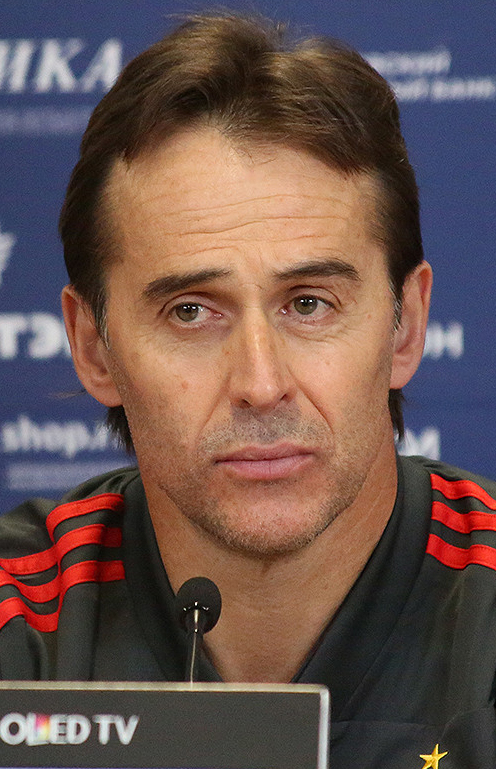
ยูเลน โลเปเตกี

| name = ยูเลน โลเปเตกี
| image = Julen Lopetegui 2017 (cropped).jpg
| caption = โลเปเตกีกับฟุตบอลทีมชาติสเปน|ทีมชาติสเปนในปี 2017
| fullname = ยูเลน โลเปเตกี อาร์โกเต
| birth_place = อัสเตอาซู สเปน
| position = ผู้รักษาประตู
| currentclub = สโมสรฟุตบอลเวสต์แฮมยูไนเต็ด|เวสต์แฮมยูไนเต็ด (หัวหน้าผู้ฝึกสอน)
| youthyears1 = | youthclubs1 = เรอัลโซซิเอดัด
| years1 = 1985–1988 | clubs1 = สโมสรฟุตบอลเรอัลมาดริดกัสติยา|กัสติยา | caps1 = 61 | goals1 = 0
| years2 = 1988–1991 | clubs2 = สโมสรฟุตบอลเรอัลมาดริด|เรอัลมาดริด | caps2 = 1 | goals2 = 0
| years3 = 1988–1989 | clubs3 = → อูเด ลัสปัลมัส|ลัสปัลมัส (ยืมตัว) | caps3 = 31 | goals3 = 0
| years4 = 1991–1994 | clubs4 = เซเด โลกรอญเญส|โลกรอญเญส | caps4 = 107 | goals4 = 0
| years5 = 1994–1997 | clubs5 = สโมสรฟุตบอลบาร์เซโลนา|บาร์เซโลนา | caps5 = 5 | goals5 = 0
| years6 = 1997–2002 | clubs6 = ราโยบาเยกาโน | caps6 = 112 | goals6 = 0
| totalcaps = 317 | totalgoals = 0
| nationalyears1 = 1985 | nationalteam1 = ฟุตบอลทีมชาติสเปนรุ่นอายุไม่เกิน 21 ปี|สเปน อายุไม่เกิน 21 ปี | nationalcaps1 = 1 | nationalgoals1 = 0
| nationalyears2 = 1994 | nationalteam2 = ฟุตบอลทีมชาติสเปน|สเปน | nationalcaps2 = 1 | nationalgoals2 = 0
| manageryears1 = 2003 | managerclubs1 = ฟุตบอลทีมชาติสเปนรุ่นอายุไม่เกิน 17 ปี|สเปน อายุไม่เกิน 17 ปี (ผู้ช่วย)
| manageryears2 = 2003 | managerclubs2 = ราโยบาเยกาโน
| manageryears3 = 2008–2009 | managerclubs3 = สโมสรฟุตบอลเรอัลมาดริดกัสติยา|เรอัลมาดริด เบ
| manageryears4 = 2010–2013 | managerclubs4 = ฟุตบอลทีมชาติสเปนรุ่นอายุไม่เกิน 19 ปี|สเปน อายุไม่เกิน 19 ปี
| manageryears5 = 2010–2013 | managerclubs5 = ฟุตบอลทีมชาติสเปนรุ่นอายุไม่เกิน 20 ปี|สเปน อายุไม่เกิน 20 ปี
| manageryears6 = 2012–2014 | managerclubs6 = ฟุตบอลทีมชาติสเปนรุ่นอายุไม่เกิน 21 ปี|สเปน อายุไม่เกิน 21 ปี
| manageryears7 = 2014–2016 | managerclubs7 = สโมสรฟุตบอลโปร์ตู|โปร์ตู
| manageryears8 = 2016–2018 | managerclubs8 = ฟุตบอลทีมชาติสเปน|สเปน
| manageryears9 = 2018 | managerclubs9 = สโมสรฟุตบอลเรอัลมาดริด|เรอัลมาดริด
| manageryears10 = 2019–2022 | managerclubs10 = สโมสรฟุตบอลเซบิยา|เซบิยา
| manageryears11 = 2022–2023 | managerclubs11 = สโมสรฟุตบอลวุลเวอร์แฮมป์ตันวอนเดอเรอส์|วุลเวอร์แฮมป์ตันวอนเดอเรอส์
| manageryears12 = 2024– | managerclubs12 = สโมสรฟุตบอลเวสต์แฮมยูไนเต็ด|เวสต์แฮมยูไนเต็ด
ยูเลน โลเปเตกี อาร์โกเต (; เกิด 28 สิงหาคม ค.ศ. 1966) เป็นผู้จัดการทีมและอดีตนักฟุตบอลอาชีพชาวสเปน ปัจจุบันเป็นหัวหน้าผู้ฝึกสอนของสโมสรฟุตบอลเวสต์แฮมยูไนเต็ด|เวสต์แฮมยูไนเต็ด สโมสรในพรีเมียร์ลีก
โลเปเตกีเล่นในลาลิกาในฐานะผู้เล่นรวม 149 นัด ตลอด 11 ฤดูกาล โดยลงเล่นให้กับสโมสรฟุตบอลเรอัลมาดริด|เรอัลมาดริด, เซเด โลกรอญเญส|โลกรอญเญส, สโมสรฟุตบอลบาร์เซโลนา|บาร์เซโลนา และราโยบาเยกาโน นอกจากนี้ยังลงเล่นอีก 168 นัดให้กับสโมสร 3 สโมสรในเซกุนดาดิบิซิออน และได้เป็นตัวแทนของสเปนในการแข่งขันฟุตบอลโลก 1994 ด้วย
โลเปเตกีเริ่มทำหน้าที่ผู้จัดการทีมเมื่อปี ค.ศ. 2003 และดูแลทีมชาติสเปนชุดเยาวชนในรุ่นอายุต่าง ๆ อยู่เป็นเวลาหลายปี เคยพาฟุตบอลทีมชาติสเปนรุ่นอายุไม่เกิน 19 ปี|ทีมชาติสเปนรุ่นอายุไม่เกิน 19 ปี และฟุตบอลทีมชาติสเปนรุ่นอายุไม่เกิน 21 ปี|รุ่นอายุไม่เกิน 21 ปี ได้แชมป์ในระดับทวีปยุโรปมาแล้ว
โลเปเตกีถูกปลดออกจากตำแหน่งผู้จัดการทีมชาติสเปนชุดใหญ่ก่อนการแข่งขันฟุตบอลโลก 2018 ที่รัสเซีย จะเริ่มขึ้นเพียง 2 วันเท่านั้น หลังจากที่เขามีข่าวรับตำแหน่งผู้จัดการทีมเรอัลมาดริดหลังจบการแข่งขันไปเพียงวันเดียว และทางราชสหพันธ์ฟุตบอลสเปนได้แต่งตั้งเฟร์นันโด อิเอร์โร อดีตผู้เล่นกองหลังกัปตันทีมเรอัลมาดริดรับตำแหน่งนี้แทน แต่โลเปเตกีคุมเรอัลมาดริดต่อจากซีเนดีน ซีดานได้เพียง 14 นัดเท่านั้น เพราะคณะกรรมการบริหารสโมสรก็ได้สั่งปลดเขาหลังจากทำทีมหล่นลงมาถึงอันดับที่ 9 ในลาลิกา
==อ้างอิง==
== แหล่งข้อมูลอื่น ==
*
*
* ข้อมูลทีมชาติ
*
Navboxes
|title=ตำแหน่งผู้จัดการทีม
หมวดหมู่:บุคคลที่เกิดในปี พ.ศ. 2509
หมวดหมู่:บุคคลที่ยังมีชีวิตอยู่
หมวดหมู่:นักฟุตบอลชาวสเปน
หมวดหมู่:นักฟุตบอลชาวบาสก์
หมวดหมู่:ผู้รักษาประตูฟุตบอล
หมวดหมู่:ผู้เล่นในลาลิกา
หมวดหมู่:ผู้เล่นในเซกุนดาดิบิซิออน
หมวดหมู่:ผู้เล่นสโมสรฟุตบอลเรอัลมาดริด
หมวดหมู่:ผู้เล่นสโมสรฟุตบอลบาร์เซโลนา
หมวดหมู่:นักฟุตบอลทีมชาติสเปน
หมวดหมู่:ผู้เล่นในฟุตบอลโลก 1994
หมวดหมู่:ผู้จัดการทีมฟุตบอลชาวสเปน
หมวดหมู่:ผู้จัดการทีมฟุตบอลทีมชาติสเปน
หมวดหมู่:ผู้จัดการทีมสโมสรฟุตบอลเรอัลมาดริด
หมวดหมู่:ผู้จัดการทีมสโมสรฟุตบอลเวสต์แฮมยูไนเต็ด
หมวดหมู่:ผู้จัดการทีมในชุดชนะเลิศยูฟ่ายูโรปาลีก